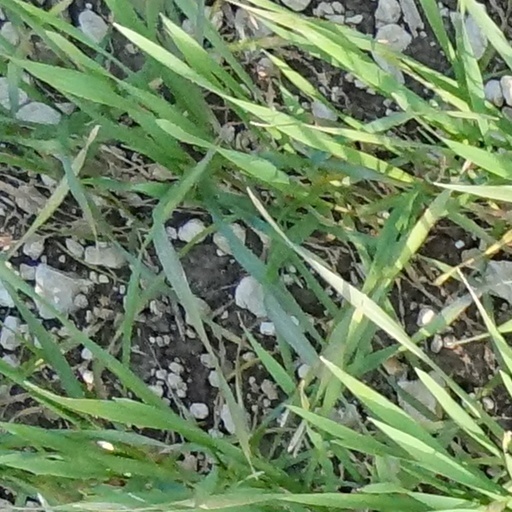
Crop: wheat